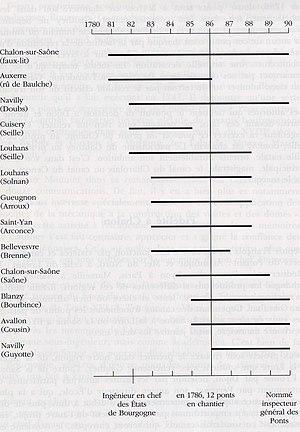
Ponts de Gauthey
Émiland Marie Gauthey, né à Chalon-sur-Saône le 3 décembre 1732 et mort à Paris le 14 juillet 1806, est un ingénieur civil et architecte français du XVIIIᵉ siècle. Ingénieur des États de Bourgogne, il est le concepteur de très nombreuses réalisations dans sa région comme le canal du Centre entre Digoin et Chalon-sur-Saône, des ponts comme ceux de Navilly et de Gueugnon, ou encore d'édifices comme l'église Saint-Pierre-et-Saint-Paul de Givry ou le théâtre de Chalon-sur-Saône.